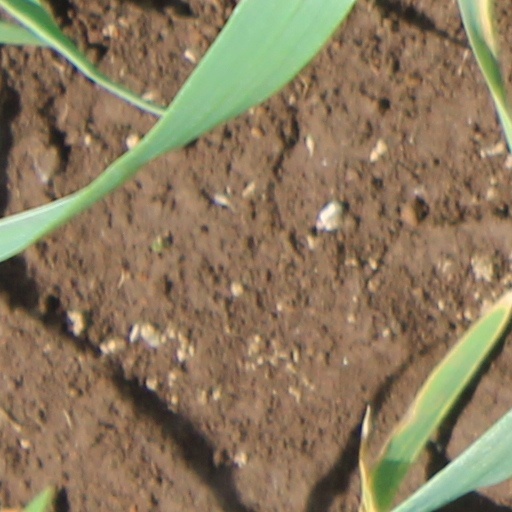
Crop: wheat